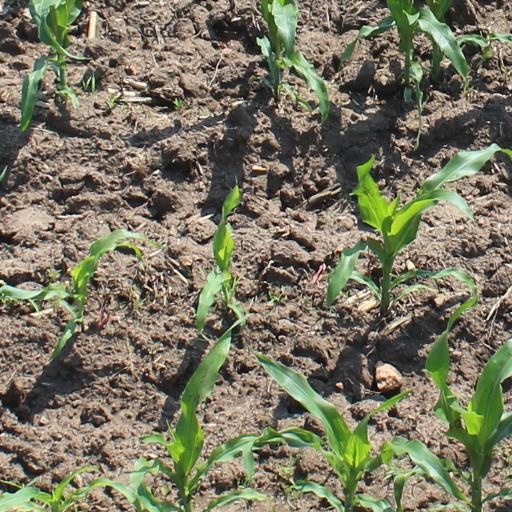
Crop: maize; corn